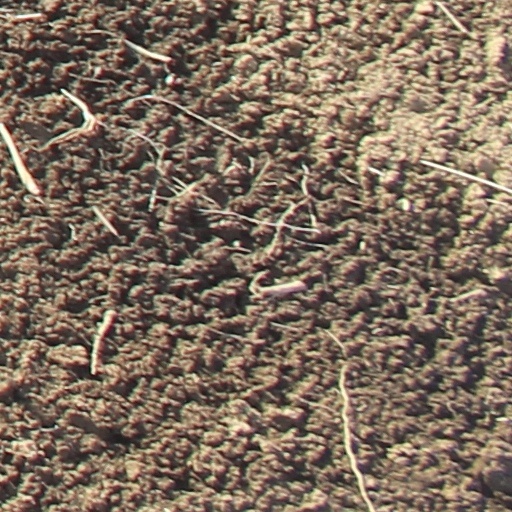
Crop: wheat